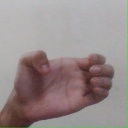
अक्षर: ख